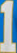
Number: 1